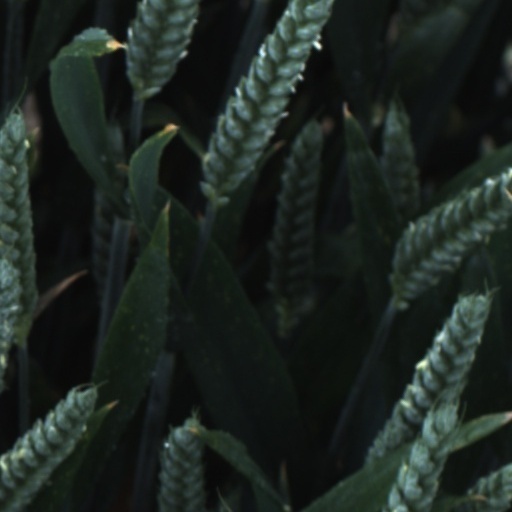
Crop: wheat